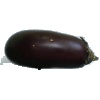
Label: eggplant